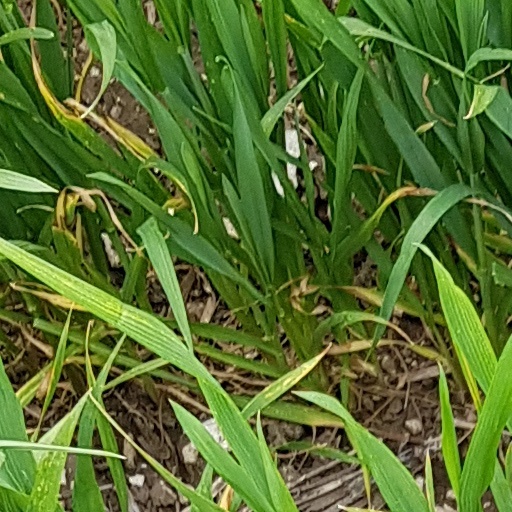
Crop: wheat